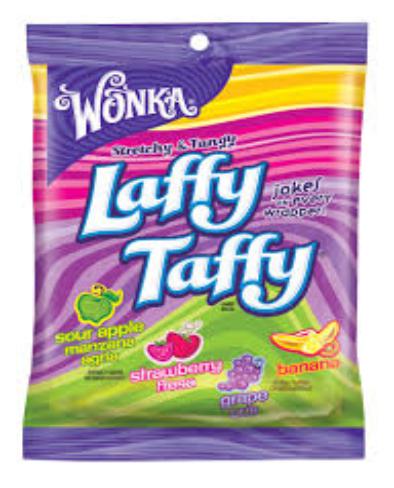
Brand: Laffy Taffy
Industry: Food